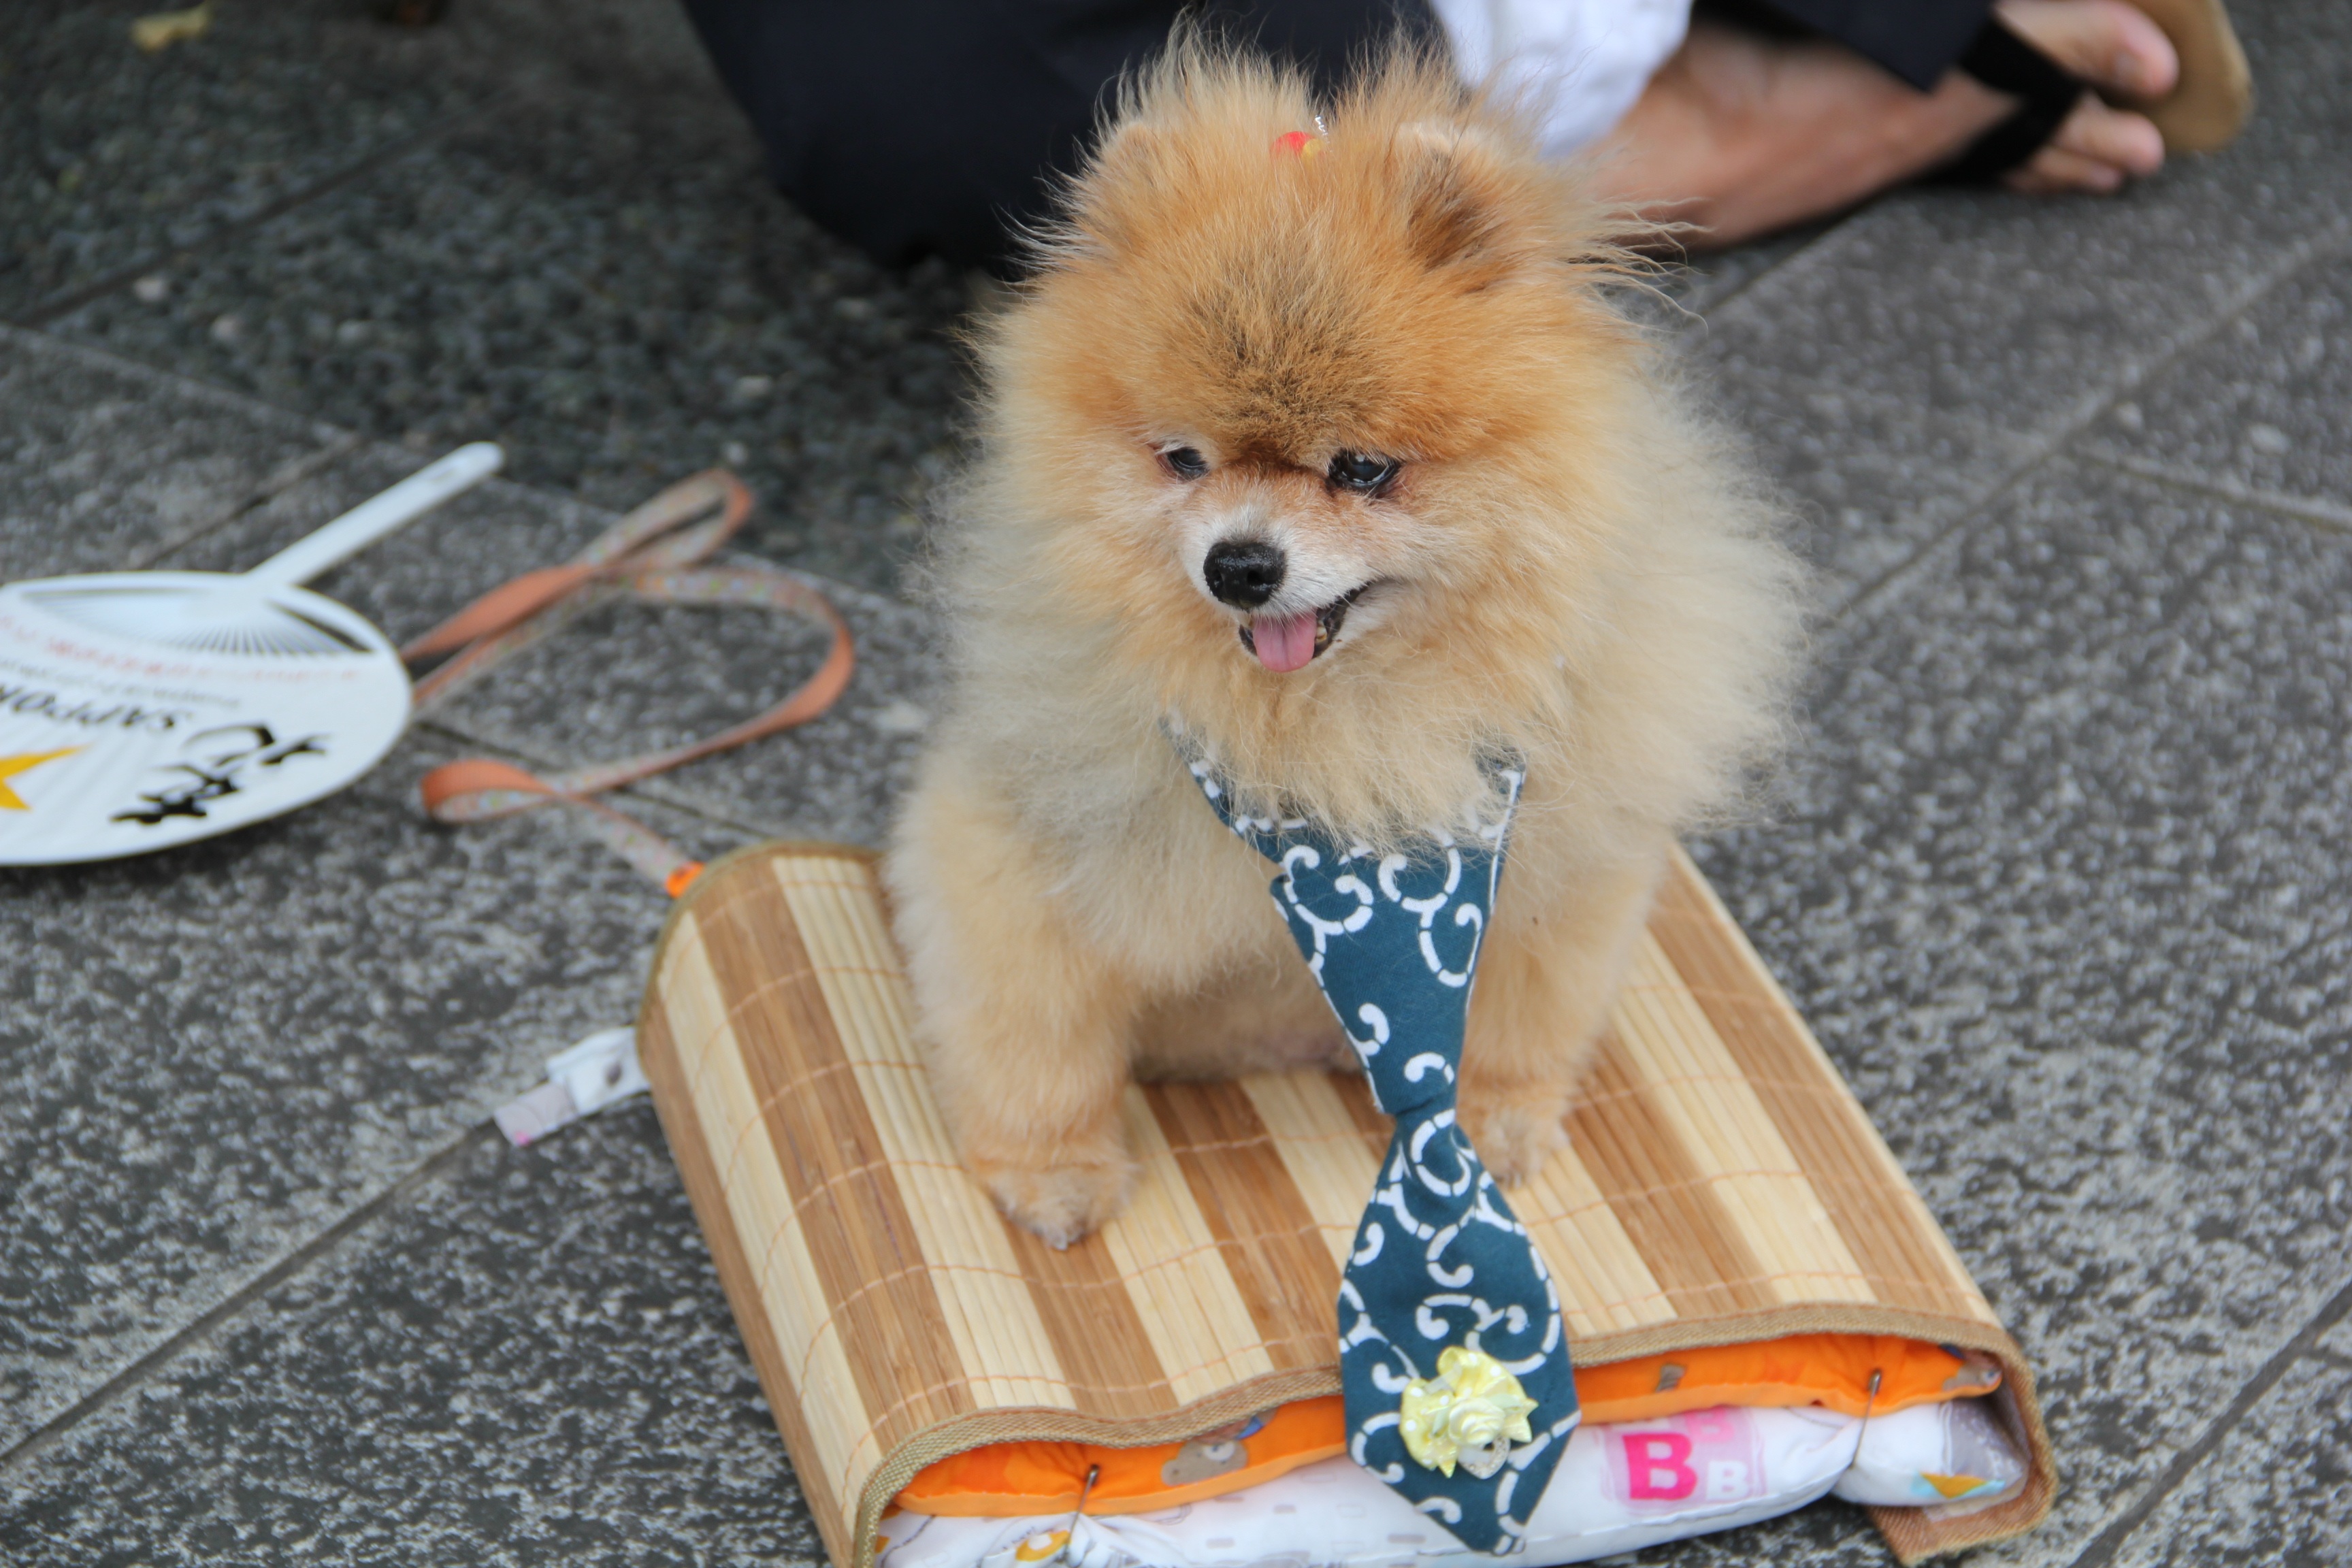
puppy, dog, animal, cute, pet, fur, small, mammal, friend, happy, lovely, little, vertebrate, funny, adorable, dog breed, pomeranian, necktie, dog like mammal, carnivoran, dog breed group, german spitz mittel, german spitz, german spitz klein